Roland JP-8000

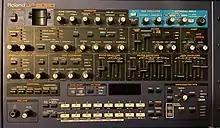
Roland JP-8080

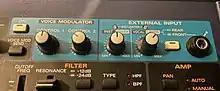
The 'modulator' section exclusive to the JP-8080

In 1998, Roland released a 6U, 19" rack version of JP-8000 called the JP-8080. The JP-8080 combined the analog modeling sound engine of the JP-8000 with additional features such as an internal vocoder. The JP-8080 also had three times the number of patches and performances, an additional Noise waveform on Osc 2 and a distortion effect. Due to these changes all JP-8000 patches are compatible with the JP-8080 but not all JP-8080 patches are compatible with the JP-8000.